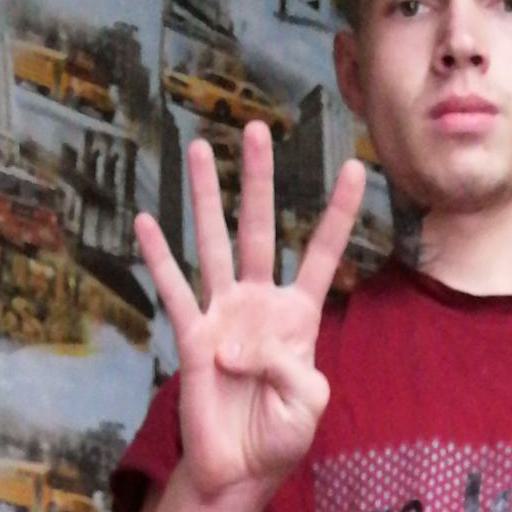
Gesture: four